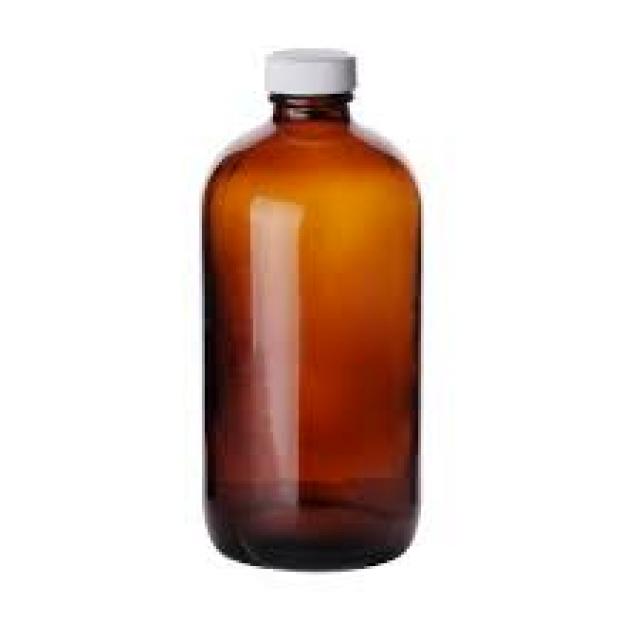
Label: Glass